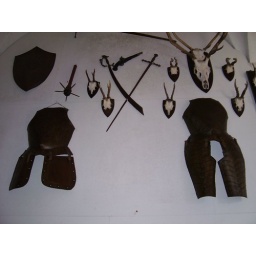
More knight stuff plus dead animal heads on a wall in a German Rhein castle.